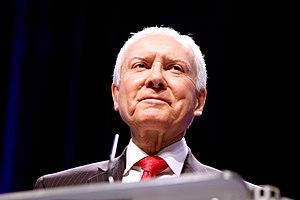
Orrin Hatch, né le 22 mars 1934 à Pittsburgh, est un homme politique américain, membre du Parti républicain et sénateur de l'Utah au Congrès des États-Unis de 1977 à 2019. Il est président du comité judiciaire de 1995 à 2001, puis de nouveau entre 2001 et 2003, ainsi que du comité des finances de 2015 à 2019. Président pro tempore du Sénat des États-Unis de 2015 à 2019, il est le républicain y siégeant le plus longtemps de l'histoire américaine, avec 42 ans de longévité.